Columbia, Missouri

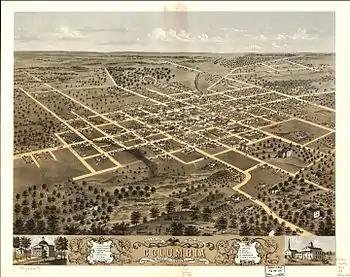
An artists rendering of downtown Columbia in 1869

Columbia's origins begin with the settlement of American pioneers from Kentucky and Virginia in an early 1800s region known as the Boonslick. Before 1815 settlement in the region was confined to small log forts due to the threat of Native American attack during the War of 1812. When the war ended settlers came on foot, horseback, and wagon, often moving entire households along the Boone's Lick Road and often bringing enslaved African Americans. By 1818 it was clear that the increased population would necessitate a new county be created from territorial Howard County. The Moniteau Creek on the west and Cedar Creek on the east were obvious natural boundaries.